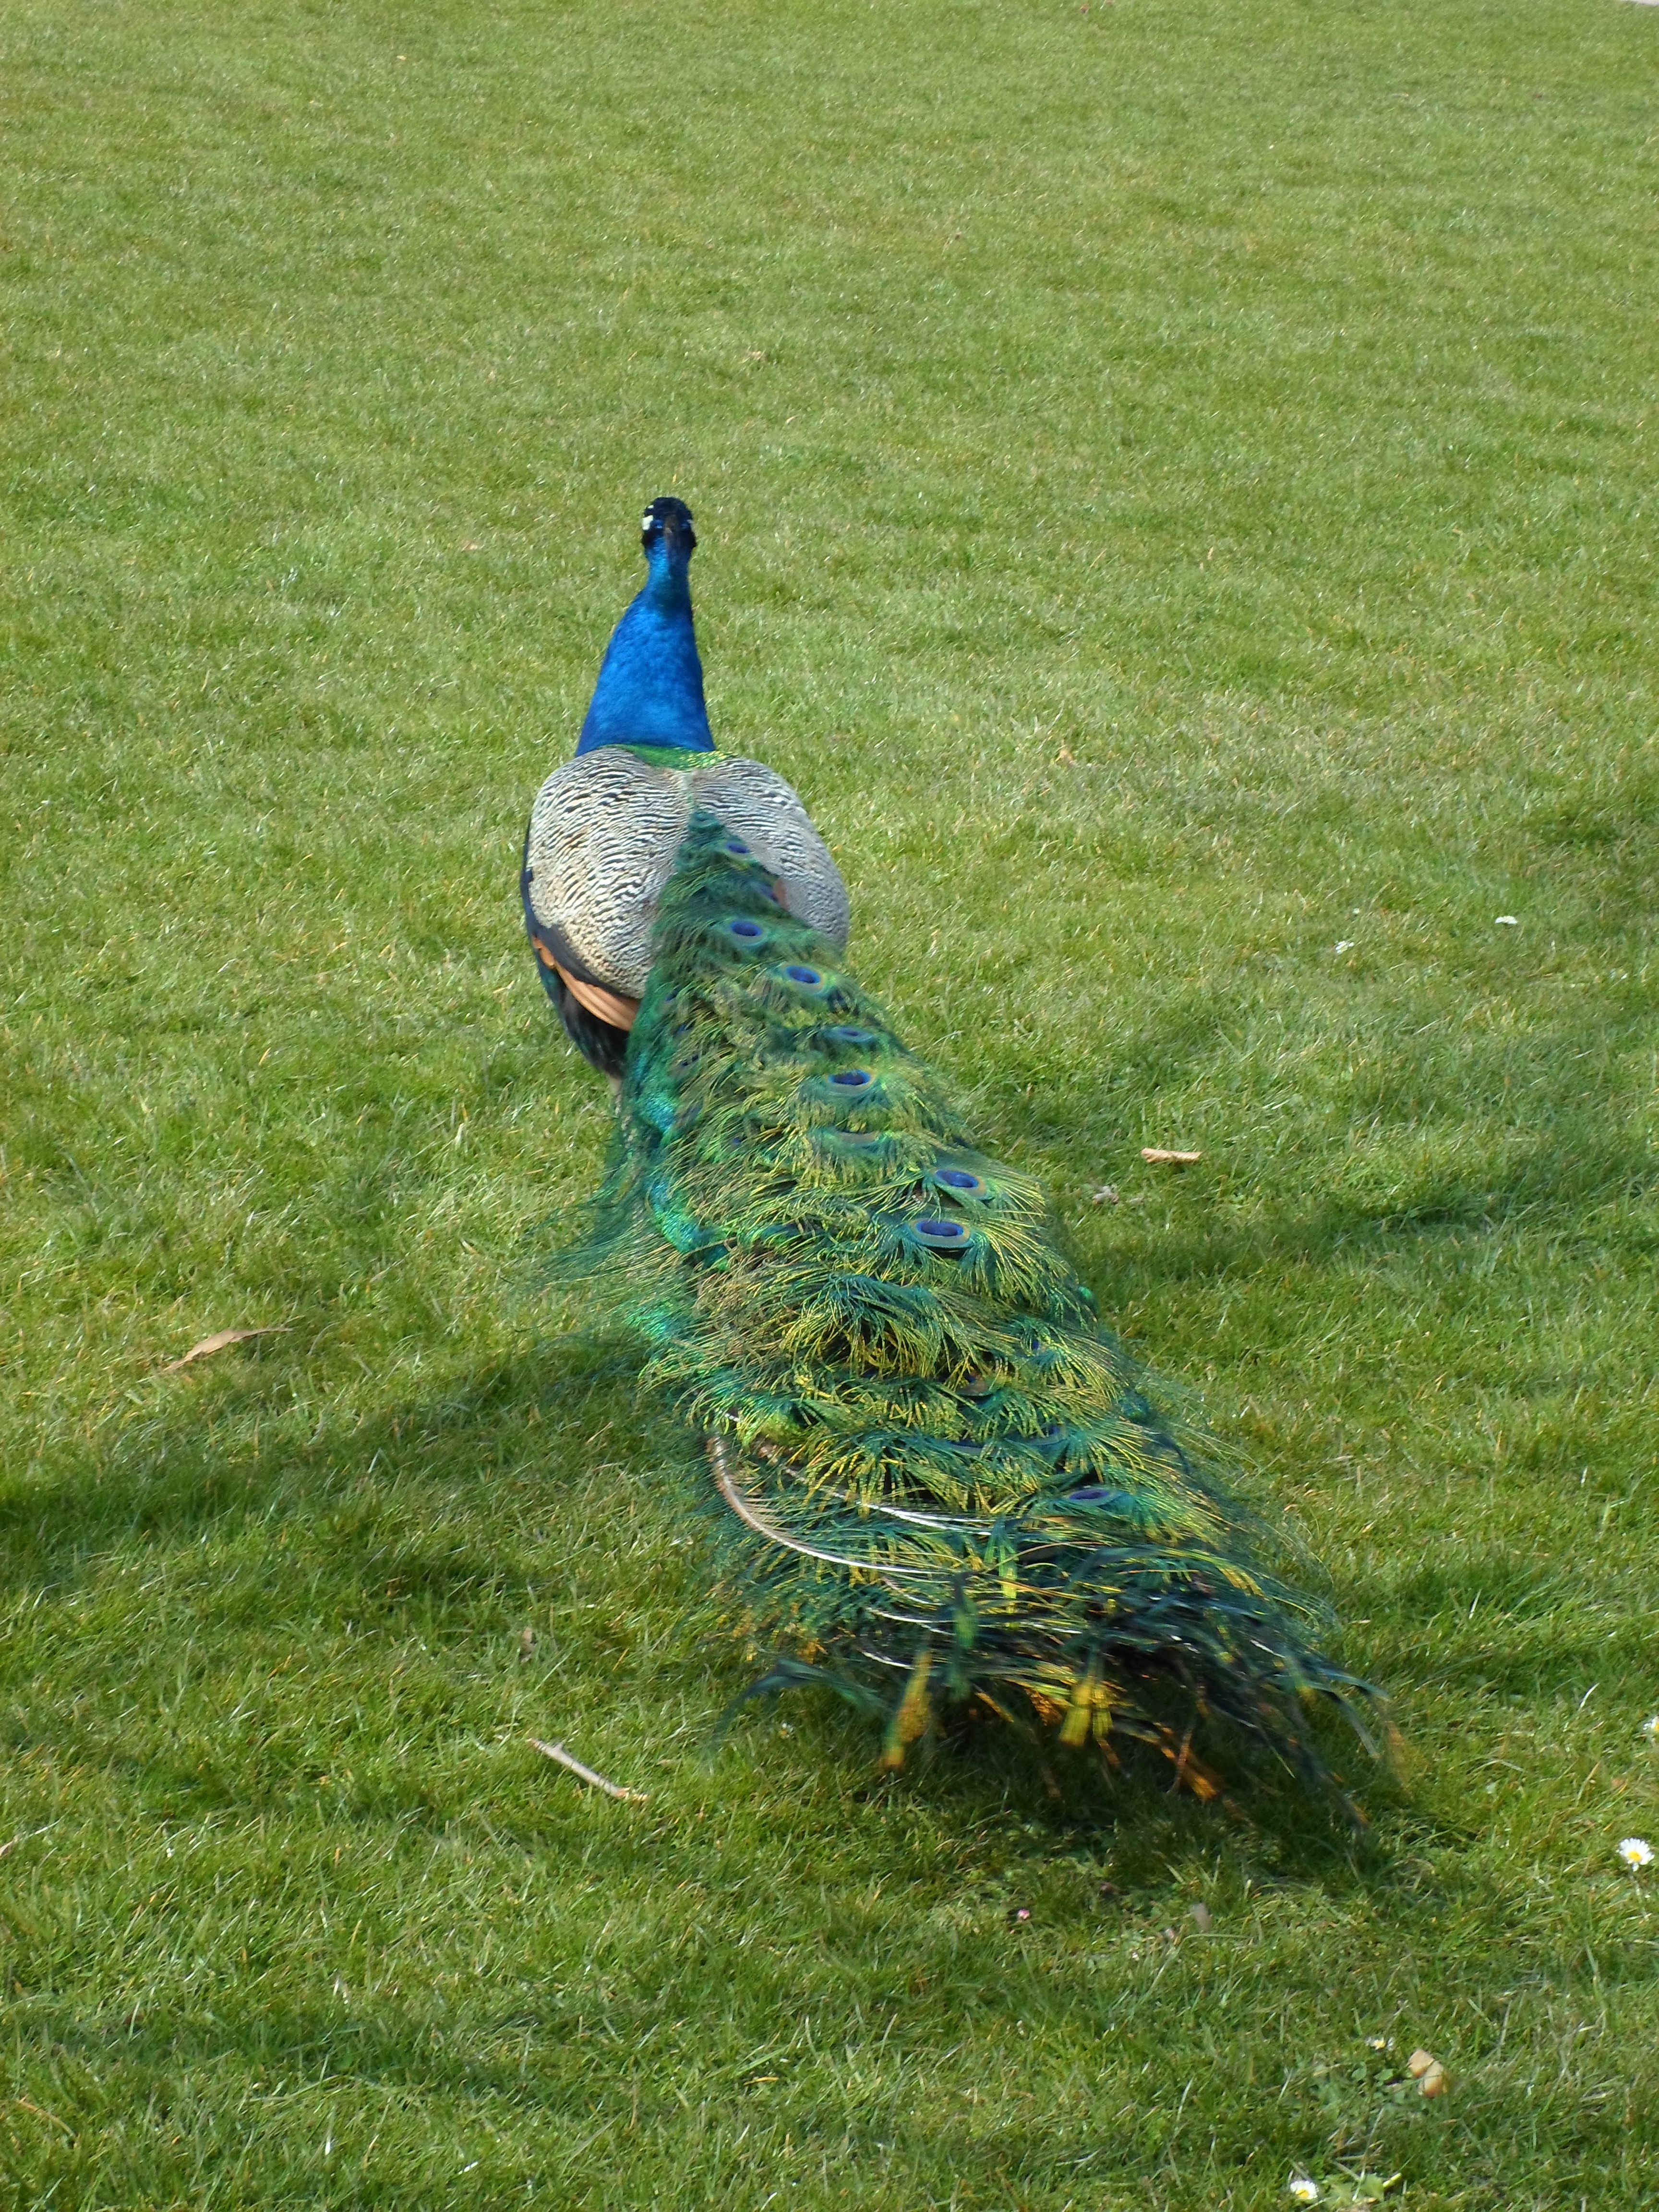
grass, bird, wing, lawn, prairie, animal, train, green, feather, fauna, peacock, galliformes, turkey, vertebrate, peafowl, pavo cristatus, phasianidae, blue peacock, wild turkey